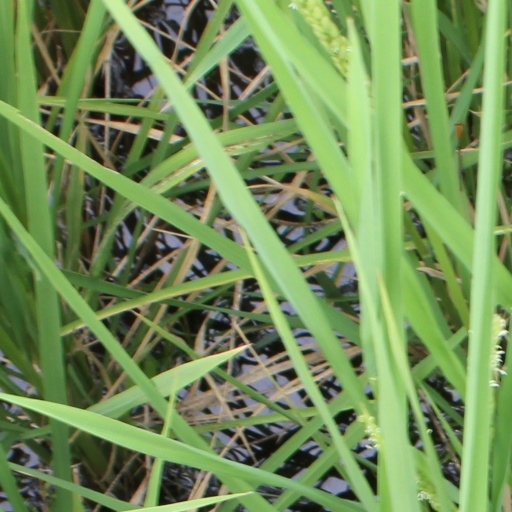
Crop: rice